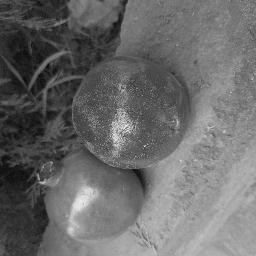
Fruit: Pomegranate
Quality: Good